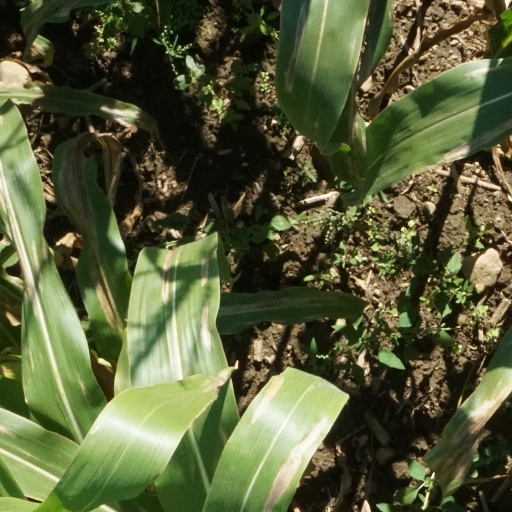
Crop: maize; corn